Jacqueline Semha Gmach

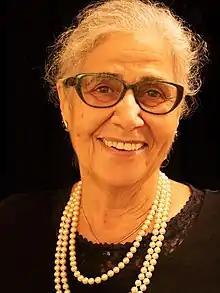
Jacqueline Semha Gmach

Jacqueline Semha Nataf Gmach is a Tunisian-born, Sorbonne-trained American educator. Her work focuses on Jewish culture, Sephardic history, and preserving the artistic achievements of people victimized by the Holocaust.